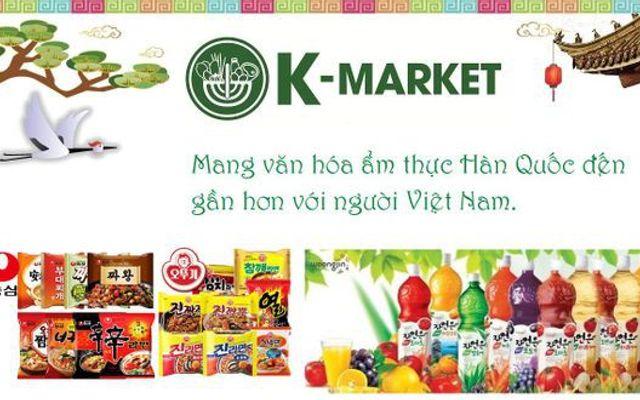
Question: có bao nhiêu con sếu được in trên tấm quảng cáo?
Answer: có một con sếu được in trên tấm quảng cáo